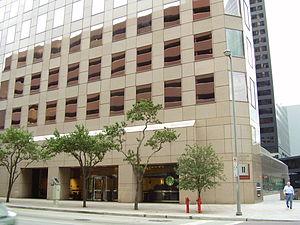
Le 1100 Louisiana ou Enterprise Plaza est un gratte-ciel de bureaux situé dans le centre de Houston, au Texas.